M. Rajagopalan

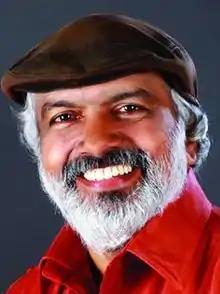

M. Rajagopalan (born 29 May 1960) is an Indian politician belonging to CPI(M) and is the current MLA of Thrikaripur in the Kerala Legislative Assembly.